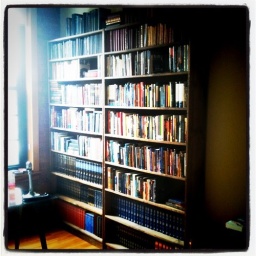
I LOVE READING! These are 2 of my 4 book shelves in the library of the Fortress...